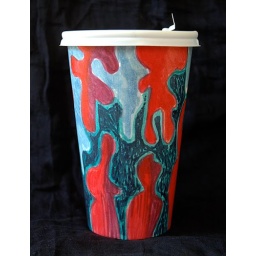
Cup of the day #17Drip Cup by Gwyneth Leech, 2009Color India ink on white paper coffee cup